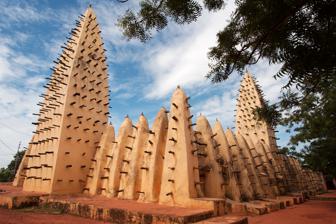
Building: Grand Mosque of Bobo-Dioulasso
Country: Burkina Faso
Year built: 1832
Mosque in Bobo-Dioulasso, Houet, Hauts-Bassins, Burkina Faso Grand Mosque of Bobo-Dioulasso Religion Affiliation Islam Location Location Bobo-Dioulasso , Houet , Hauts-Bassins , Burkina Faso Shown within Burkina Faso Geographic coordinates 11°10′40.1″N 4°17′46.1″W / 11.177806°N 4.296139°W / 11.177806; -4.296139 Architecture Type mosque Date established 1832 Groundbreaking 1812 Completed 1832 Minaret (s) 2 The Grand Mosque of Bobo-Dioulasso is a mosque in Bobo-Dioulasso , Houet Province , Hauts-Bassins Region , Burkina Faso . History At the end of the 19th century, the area where the mosque is currently located was under the rule of Kingdom of Sia. At that time, the kingdom was in danger due to the hostility from the Kénédougou Kingdom . Tieba Traoré , the king of Kénédougou Kingdom, mobilized his troops towards the capital of Sia. The King of Sia was desperate to look for assistance to defend his kingdom. He eventually met with a local Islamic religious leader Almamy Sidiki Sanou who was ready to help. In return, Sanou requested King of Sia to construct a mosque. The Kénédougou Kingdom was stopped around 30 km from the capital of Sia, and eventually, the Grand Mosque of Bobo-Dioulasso was constructed. The construction of the mosque started in 1812 and was completed in 1832. Since then, the mosque has undergone several renovations for enlargement and reparation. In 1983, a tin roof was constructed to cover part of the courtyard. Architecture The mosque was constructed from mud brick, projected wooden beams and horizontal beams. It consists of two minaret towers. The prayer hall consists of two parts which were constructed at different periods. The older section of the prayer hall is located at the eastern end and consists of seven transverse aisles. The newer section is located at the western end and consists of two more transverse aisles. See also Islam portal Africa portal Islam in Burkina Faso West African Mosques References